Chandigarh College of Architecture

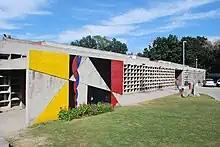

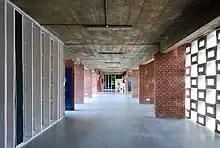
Entrance foyer

The Chandigarh College of Architecture (CCA) is a college imparting education and research in the field of architecture. It covers the north-western region of India including the states of Punjab, Haryana, and Himachal Pradesh as well as the Union Territories of Chandigarh and Jammu and Kashmir.